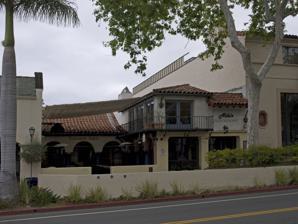
Building: Janssens–Orella–Birk Building
Country: United States of America
Year built: 1927
United States historic place Janssens–Orella–Birk Building U.S. National Register of Historic Places View from State Street Show map of California Show map of the United States Location 1029-1031 State St., Santa Barbara, California Coordinates 34°25′19.6″N 119°42′11″W / 34.422111°N 119.70306°W / 34.422111; -119.70306 Built 1927-1937 Architect Edwards, Plunkett, and Howell Architectural style Spanish Colonial Revival NRHP reference No. 87001170 Added to NRHP July 16, 1987 IM 1029 state 93101 back of building The Janssens–Orella–Birk Building , also known as Janssens–Orella Building , was built in 1927 and considerably remodelled in 1937 and later in 1941. It was listed on the National Register of Historic Places in 1987. The building is located on State Street, in the historical center of Santa Barbara , California . History The first adobe building on the site was constructed by Augustin Jansens, a Belgian native, and his wife, Maria Antonia Pico. In 1872, it was bought by a local landowner, Bruno Orella, also notable for Orella Adobes , and his wife, Mercedes Gonzalez. The descendants of the Orella family owned the building until the 1950s. From the original building, fragments of the walls are incorporated in the current structure. In 1927, a new house in the Spanish Colonial Revival style was constructed. The project was designed by local architectural firm Edwards, Plunkett, and Howell . In 1932, the building was expanded, in 1946 remodeled, and in 1987 it was returned to the original 1937 shape. After World War II, the building hosted the Copper Coffee Pot restaurant established in memory of a doctor, John Manning, and managed by his wife. The restaurant was a popular social place. It closed on September 30, 1985. The last owner of the restaurant was Birk, hence the name of the building. Currently, the building is occupied by an Italian restaurant with a different name. Architecture The Janssens–Orella–Birk Building is a two-floor structures which is L-shaped and has both flat roof and tile parts. The front of the building is on State Street, the main commercial street in downtown Santa Barbara, and it is located between two buildings constructed much later but built in a similar style. The exterior repeats the original 1927 design, whereas the interior has been considerably altered by later changes. The rear of the building faces a secondary passages and a parking lot. State Street runs on the slope of the hill and the building is therefore skewed. The northeastern (facing State Street) facade features a balcony and is open as a central patio. On the left side of the patio, there is a wall fountain in the shape of a lion head. References